Taichung railway station

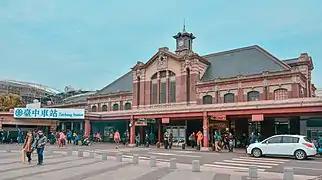
Former Taichung station building

The station was originally constructed in 1905 in a wooden building architectural style and started its operation in 1908. In 1917, it was rebuilt as a red brick structure with Renaissance architectural style.